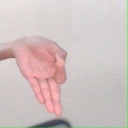
अक्षर: ज्ञ